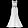
Label: Dress